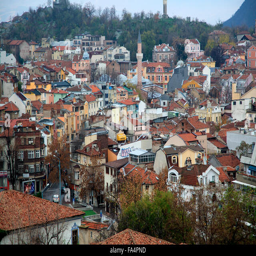
view over buildings in the historic centre